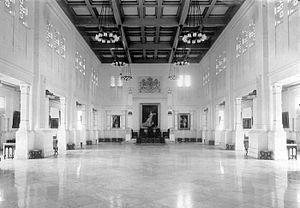
"Le Palais de l'Indépendance, en indonésien Istana Merdeka, est un palais à Jakarta, la capitale de l'Indonésie. Il est situé sur la Jalan Medan Merdeka Utara, l'avenue qui borde le côté nord de la place de l'Indépendance ou Medan Merdeka. C'est la résidence officielle du président de la République d'Indonésie. Auparavant, c'était celle du gouverneur général des Indes néerlandaises et s'appelait Paleis Koningsplein ou ""palais de la place Royale"". Il a pris son nom actuel en 1949.